Lee Corner

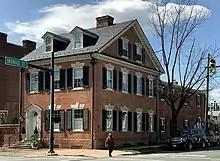
428 North Washington Street

Next door, 609 Oronoco, stands a mirror image of Lee's Boyhood Home. The house was home to Cornelia (Lee) Hopkins (1780-1818), daughter of William Lee (1739–1795), where she lived after her marriage to John Hopkins (1795-1873) until her death in 1816.